Theogony

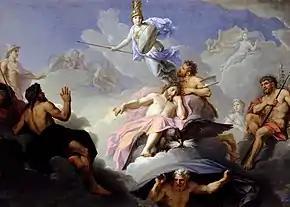
"The Birth of Minerva" by René-Antoine Houasse (before 1688)

Zeus mated then with seven goddesses, of whom three - Metis, Themis and Hera - are explicitly stated to be married to him. His first wife was the Oceanid Metis, whom he impregnated with Athena, then, on the advice of Gaia and Uranus, swallowed Metis so that no son of his by Metis would overthrow him, as had been foretold. Zeus' second wife was his aunt the Titan Themis, who bore the three Horae (Seasons): Eunomia (Order), Dikē (Justice), Eirene (Peace); and the three Moirai (Fates): Clotho (Spinner), Lachesis (Allotter), and Atropos (Unbending). Zeus then had relationship with another Oceanid, Eurynome, who bore the three Charites (Graces): Aglaea (Splendor), whom Hephaestus married, Euphrosyne (Joy), and Thalia (Good Cheer).